Northern Dancer

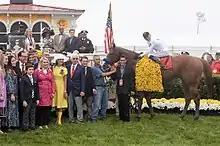
Triple Crown winner Justify has six crosses to Northern Dancer.

Northern Dancer's impact continues well into the 21st century. In North America, 2018 Triple Crown winner Justify has multiple crosses to Northern Dancer, in the direct male line through Storm Cat, and also through Nijinsky and Vice Regent. American Pharoah, winner of the 2015 Triple Crown is 5 × 5 inbred to Northern Dancer, through Storm Bird and El Gran Senor. California Chrome, winner of the 2014 Kentucky Derby and Preakness Stakes, is inbred 4 × 5 to Northern Dancer on his dam's side. Northern Dancer appears at least once in the pedigree of every contestant in the 2018 Kentucky Derby.